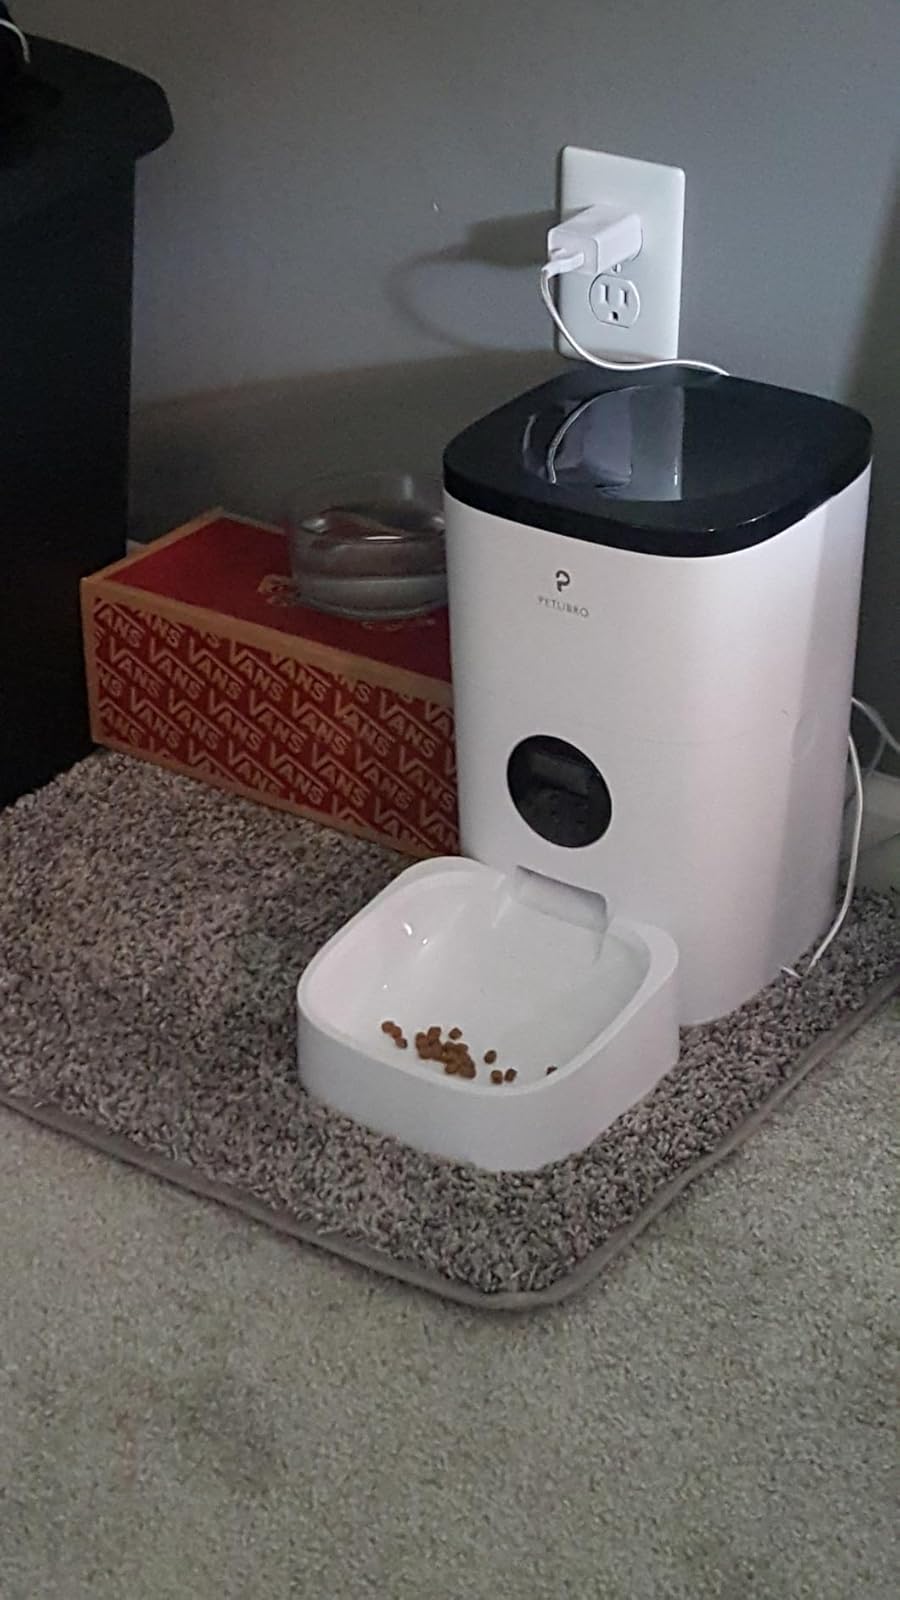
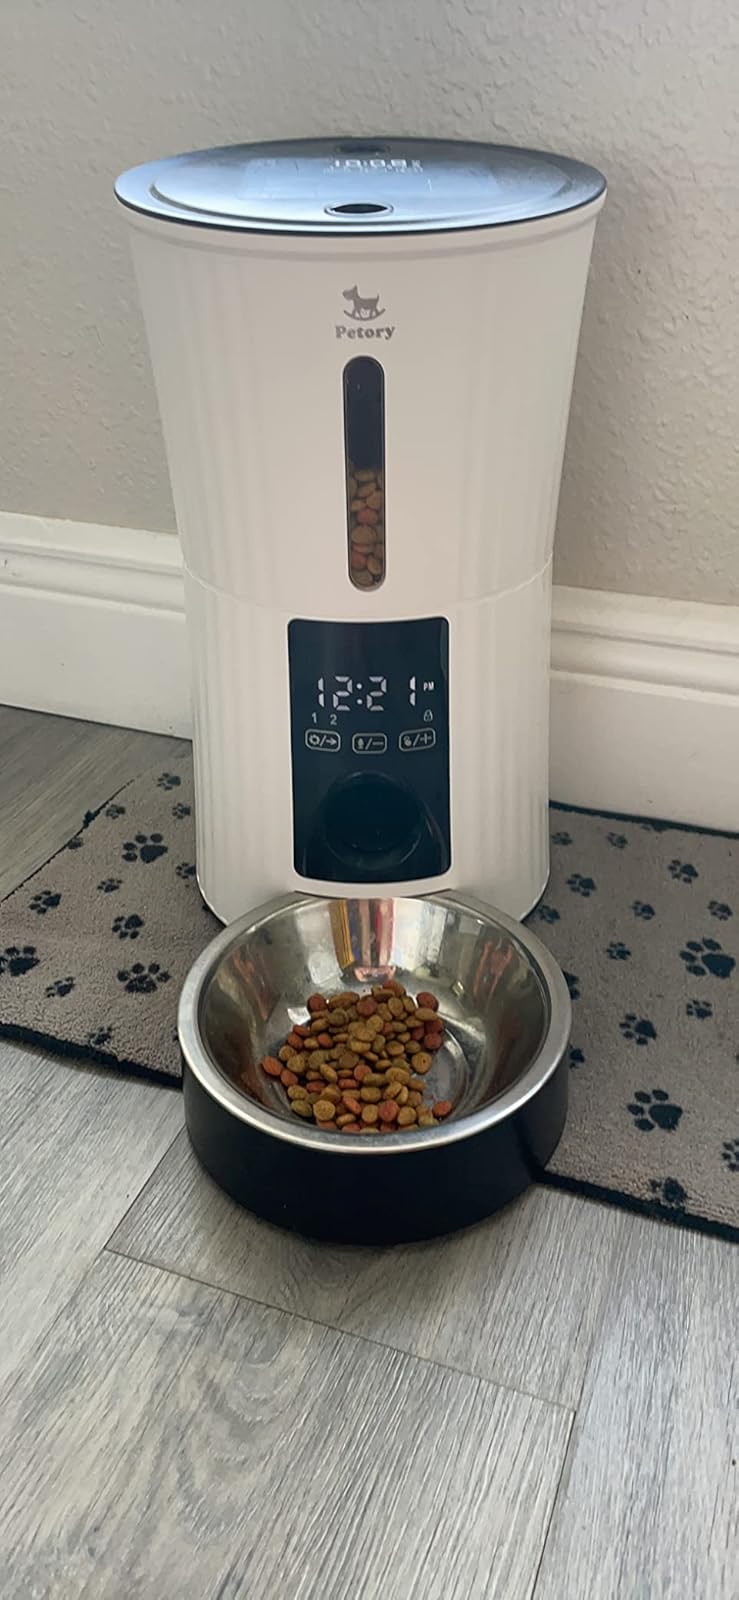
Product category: items_feeder
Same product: no